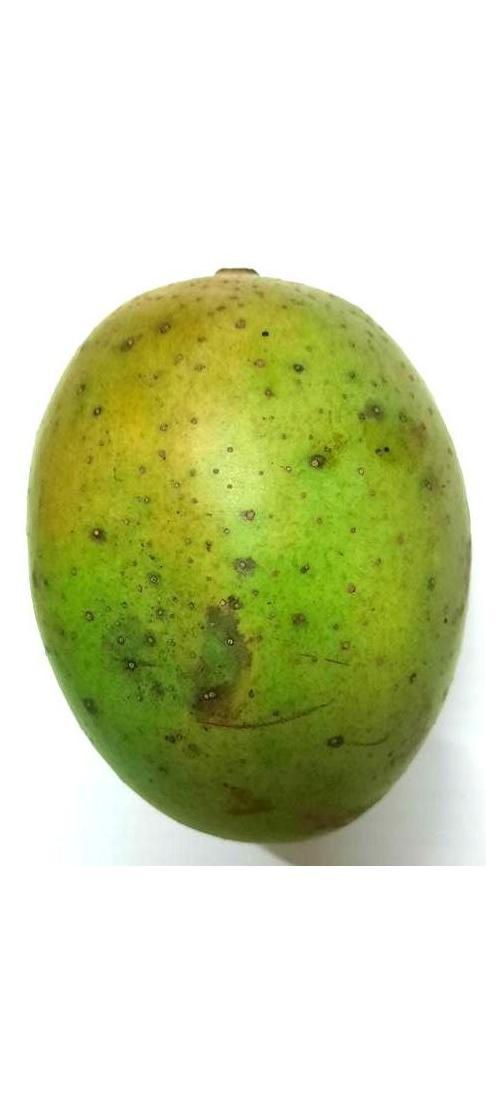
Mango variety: Langra